Jackie Stallone

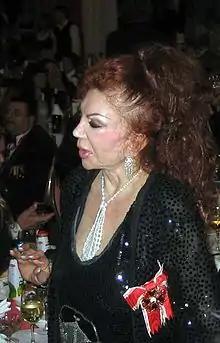
Stallone in Kyiv on May 17, 2008

Jacqueline Frances Stallone ( Labofish; November 29, 1921 – September 21, 2020) was an American astrologer, dancer and wrestling promoter. She was the mother of actor Sylvester Stallone, singer Frank Stallone, and actress Toni D'Alto, the latter by her former husband Anthony Filiti.